North Sydney Post Office

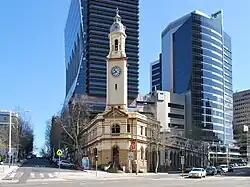
North Sydney Post Office in 2010

The North Sydney Post Office is a heritage-listed post office located at 92-94 Pacific Highway, North Sydney, North Sydney Council, New South Wales, Australia. It was designed by the Colonial Architect’s Office under the direction of James Barnet, and built from 1885 to 1889 by James Reynolds. The property is owned by Australia Post, an agency of the Australian Government. It was added to the New South Wales State Heritage Register on 22 December 2000.